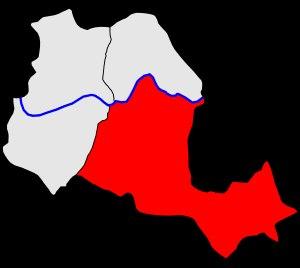
Floreffe est une commune francophone de Belgique située en Région wallonne dans la province de Namur, ainsi qu’une localité où siège son administration.